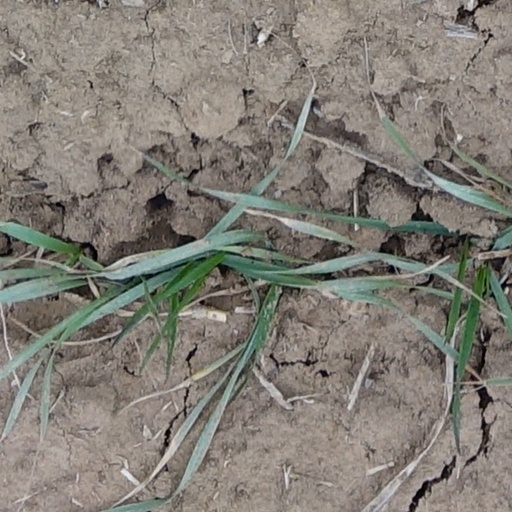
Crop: wheat